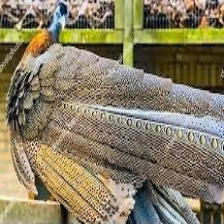
Species: GREAT ARGUS
Scientific name: ARGUSIANUS ARGU